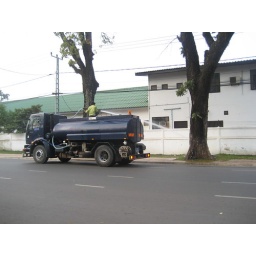
another view of the watering truck watering the trees in the morning